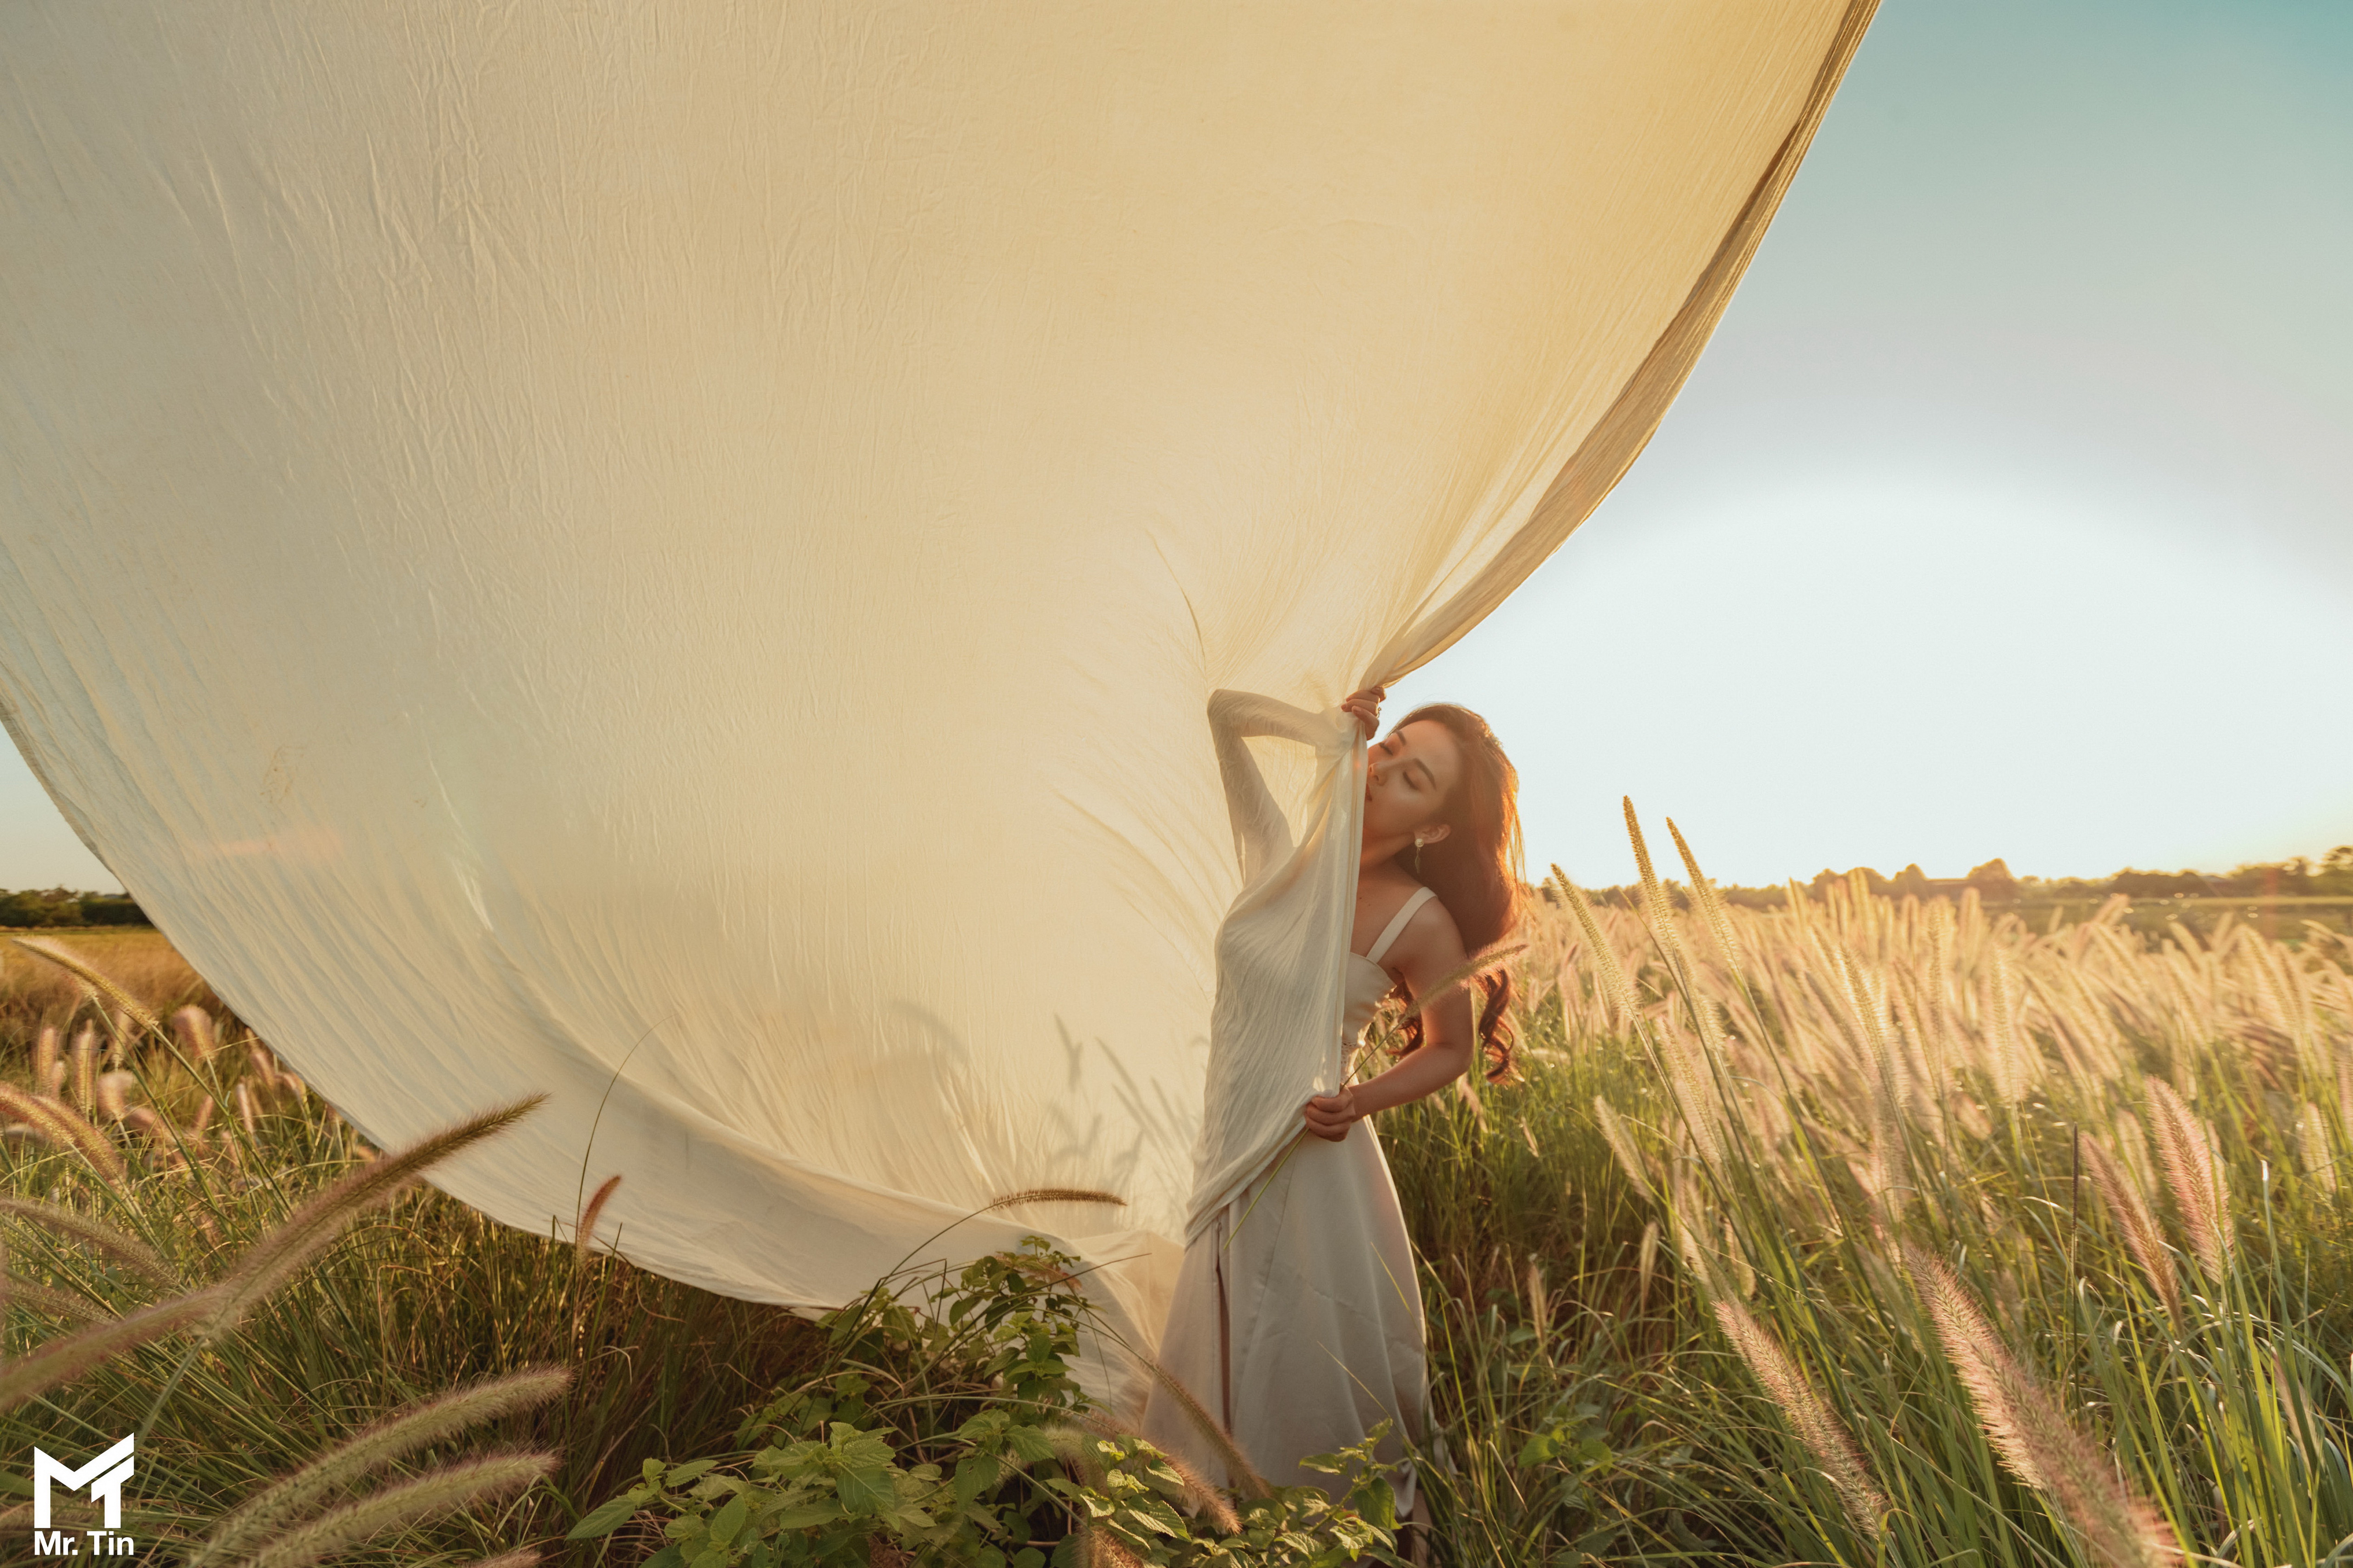
asian, girl, model, person, woman, wallpapers, People in nature, field, agriculture, grass family, flowering plant, crop, farm, prairie, wedding dress, wheat, cash crop, paddy field, durum, bride, harvest, bridal clothing, stock photography